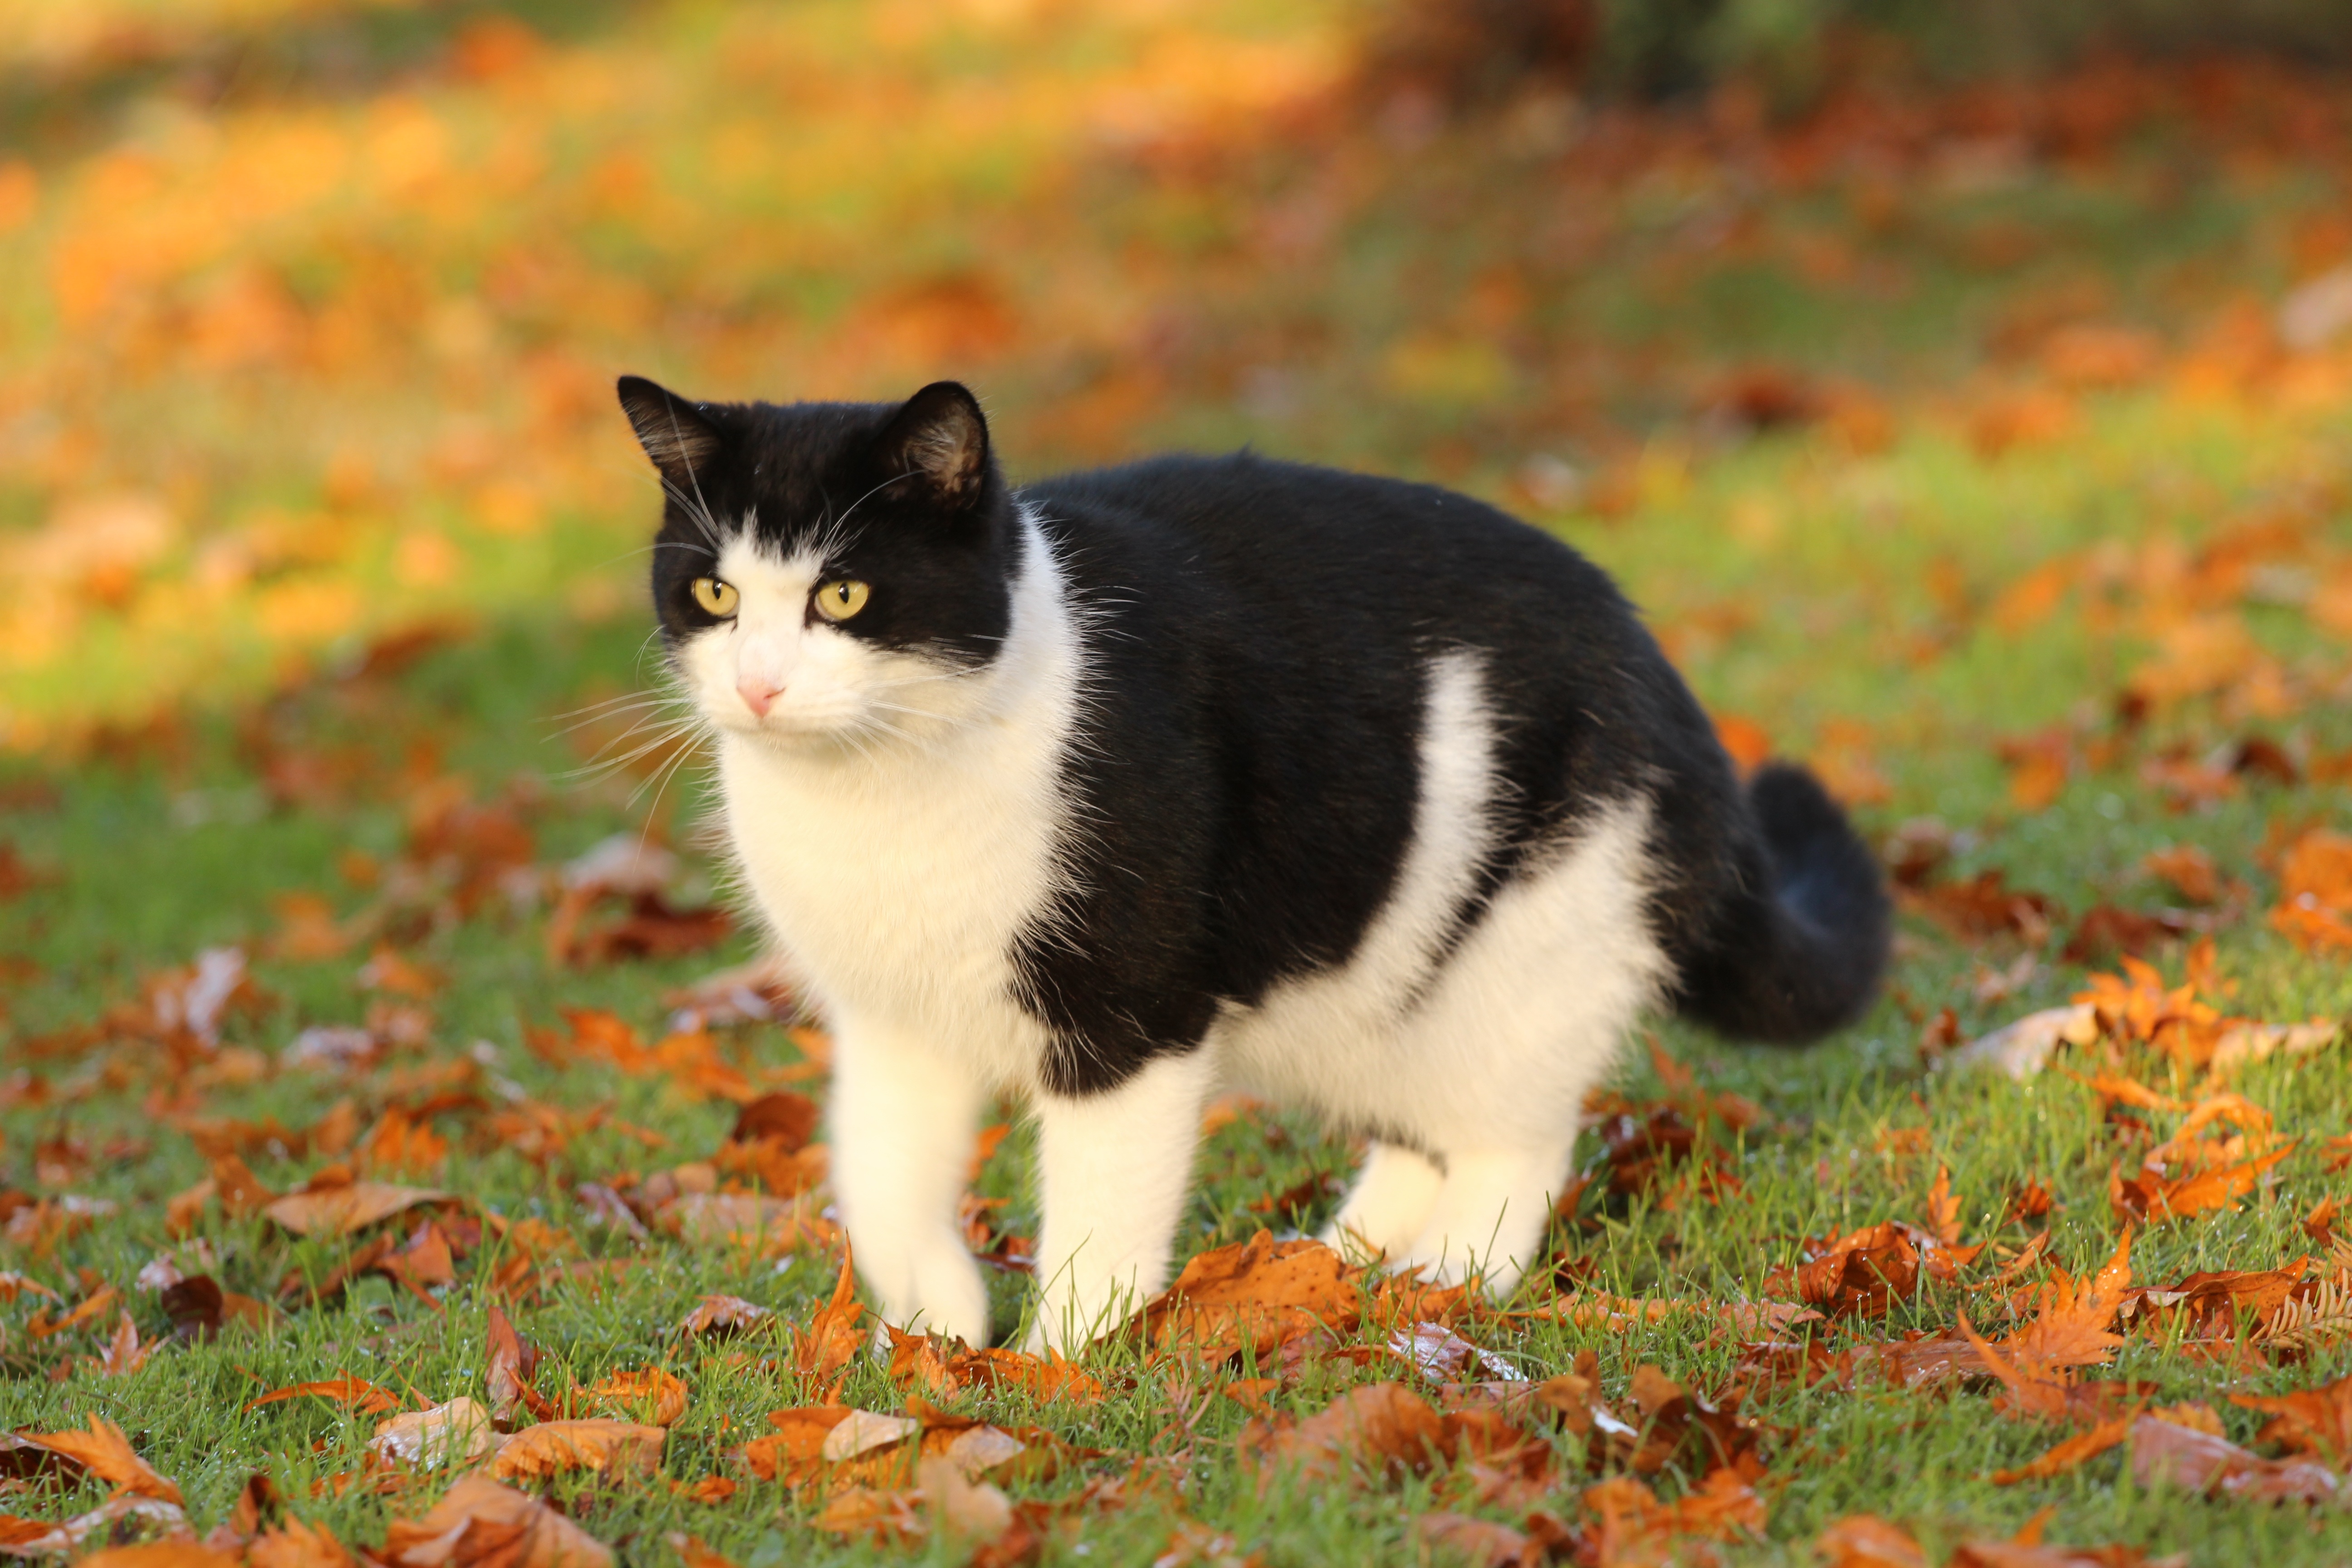
nature, grass, white, animal, cute, pet, fur, kitten, cat, feline, mammal, black, whiskers, kitty, vertebrate, adorable, european shorthair, small to medium sized cats, cat like mammal, carnivoran, domestic short haired cat